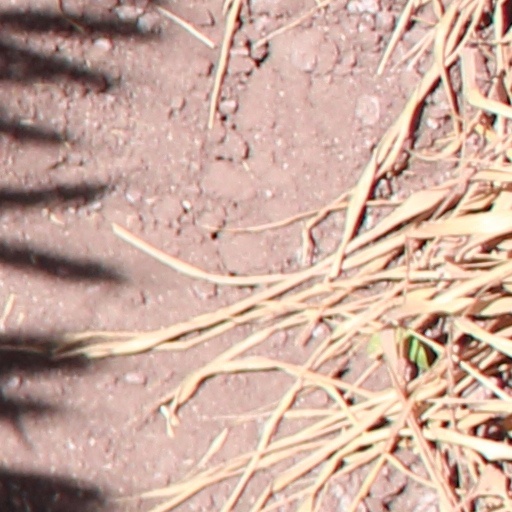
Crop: wheat